Scott Fitzgerald (politician)

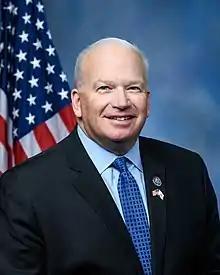
Official portrait, 2021

Scott Lawrence Fitzgerald (born November 16, 1963) is an American politician and former newspaper publisher. A Republican, he represents in the U.S. House of Representatives. The district includes many of Milwaukee's northern and western suburbs, such as Waukesha, West Bend, Brookfield, and Mequon. He represented the 13th district in the Wisconsin State Senate from 1995 to 2021.